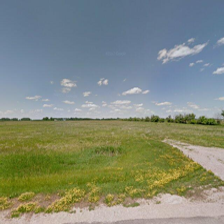
Label: streetView